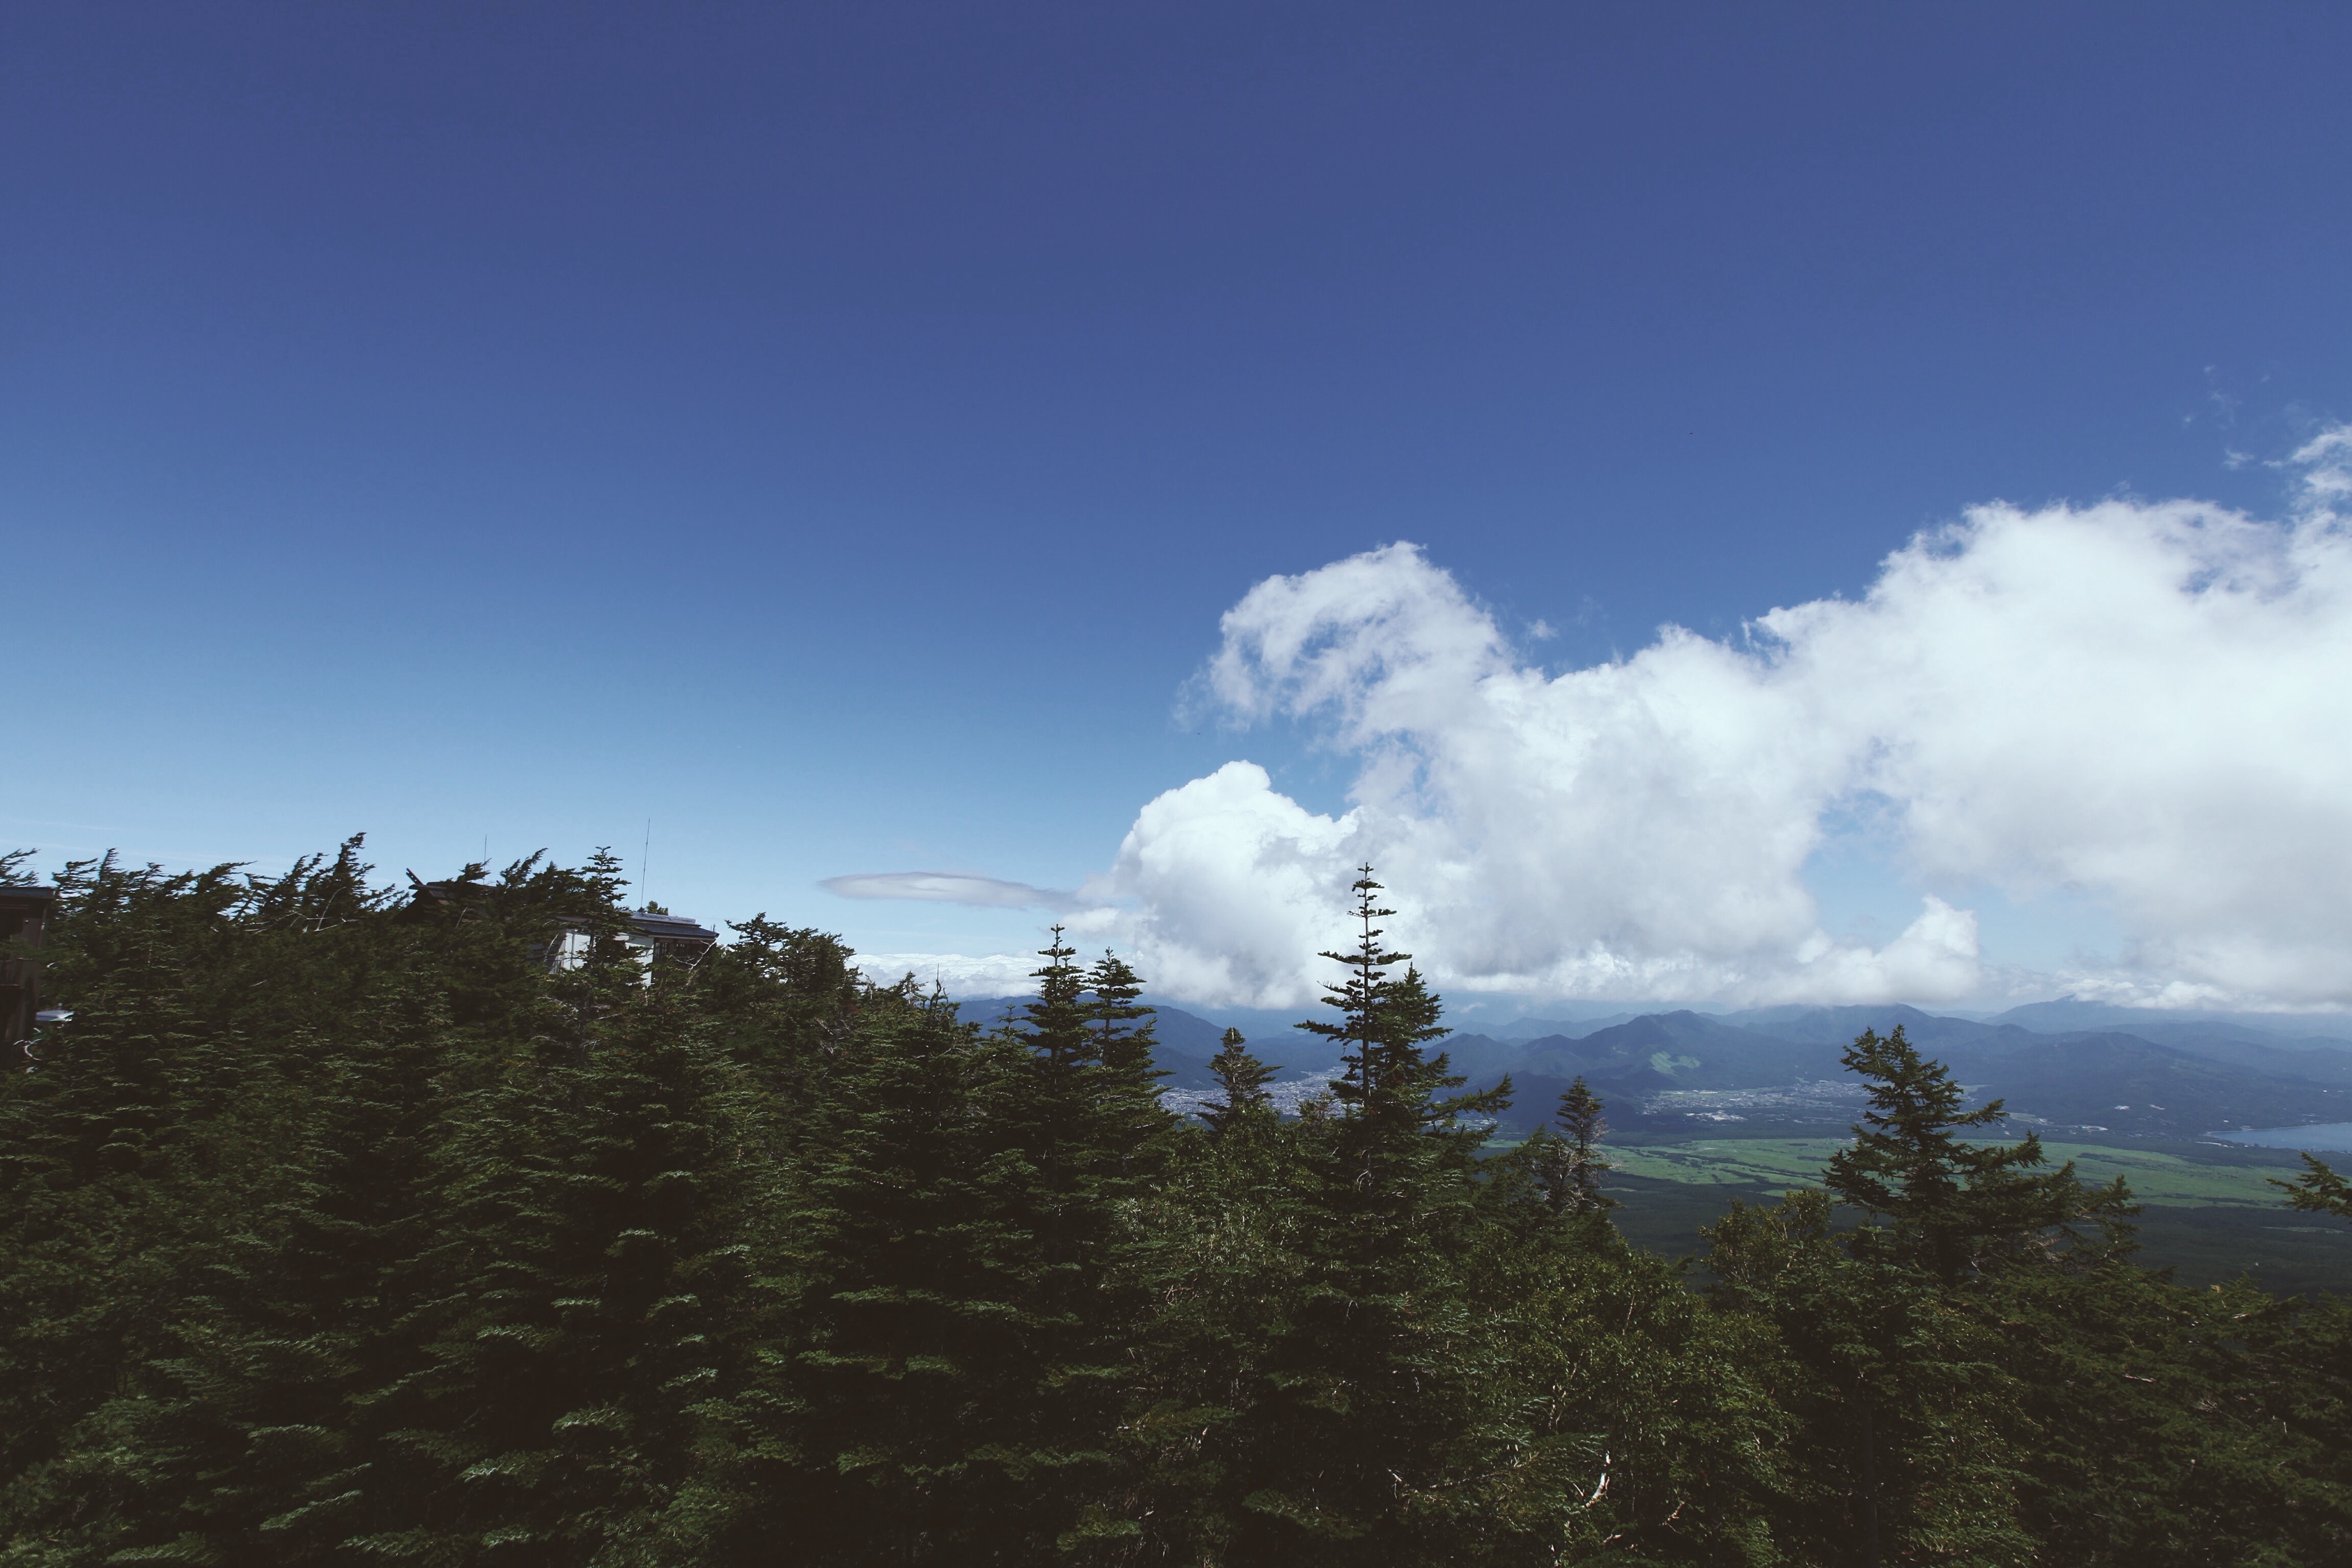
landscape, nature, forest, outdoor, horizon, wilderness, mountain, cloud, sky, wood, sunlight, hill, view, mountain range, panorama, summer, green, scenery, weather, season, ridge, summit, trees, mountains, plateau, ecosystem, landform, geographical feature, atmospheric phenomenon, atmosphere of earth, mountainous landforms